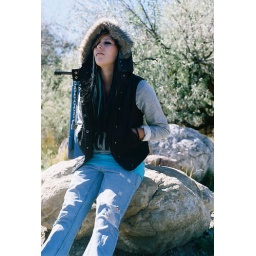
Miranda sitting on a rock when we were water sampling in chemistry.